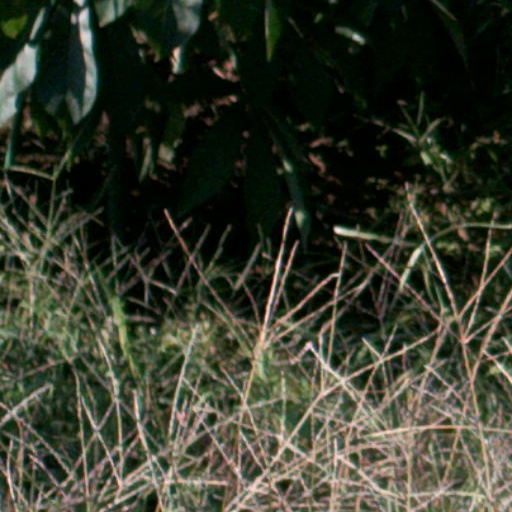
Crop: cassava